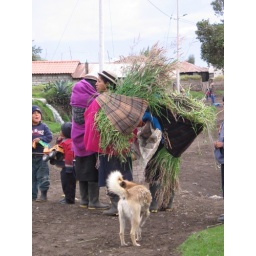
Village stay in the Santa Anita mountain community at the base of Volcan Chimborazo